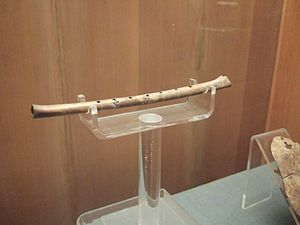
Blokfløjte / Blokfløjtens historie / Tidlige blokfløjter
Eksempel på en benfløjte: Udstillet på Henan Provincial museum, Kina
Blokfløjten er et træblæserinstrument og en fløjtetype. Der findes blokfløjter i mange forskellige størrelser og som har forskellige toneomfang. En person, der spiller blokfløjte kaldes en blokfløjtenist.